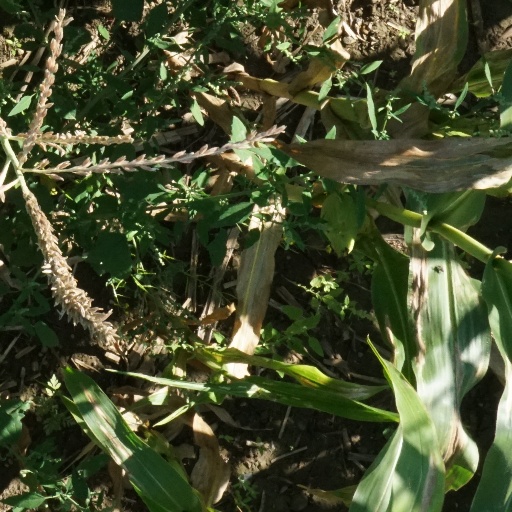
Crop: maize; corn